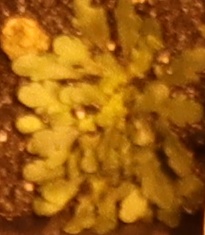
Label: Horseweed